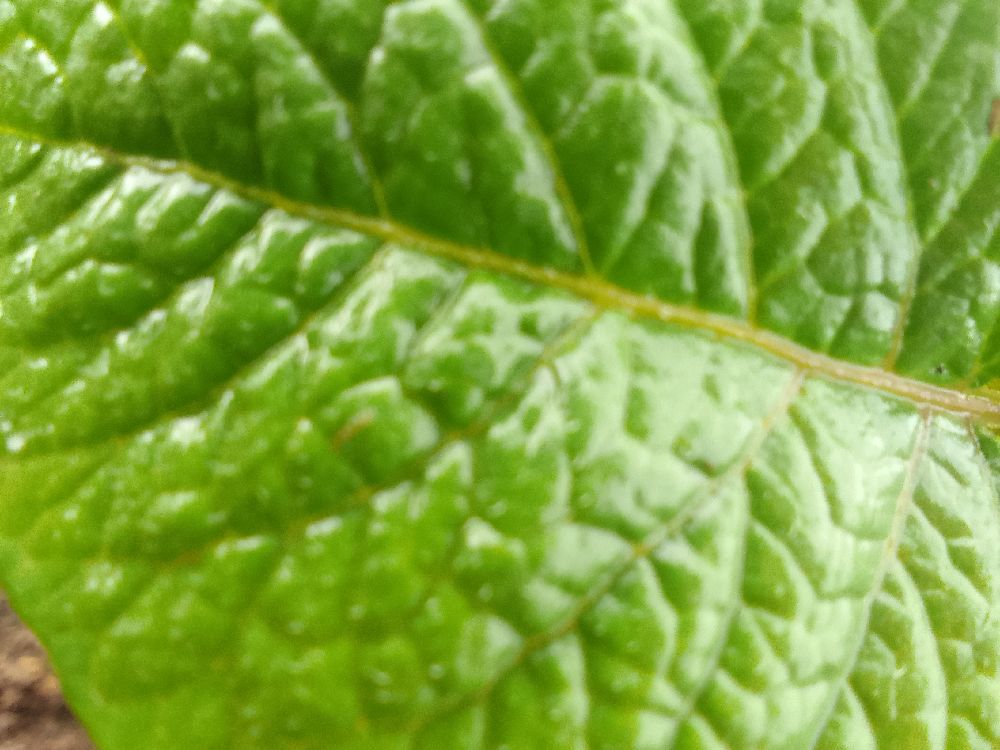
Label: Healthy